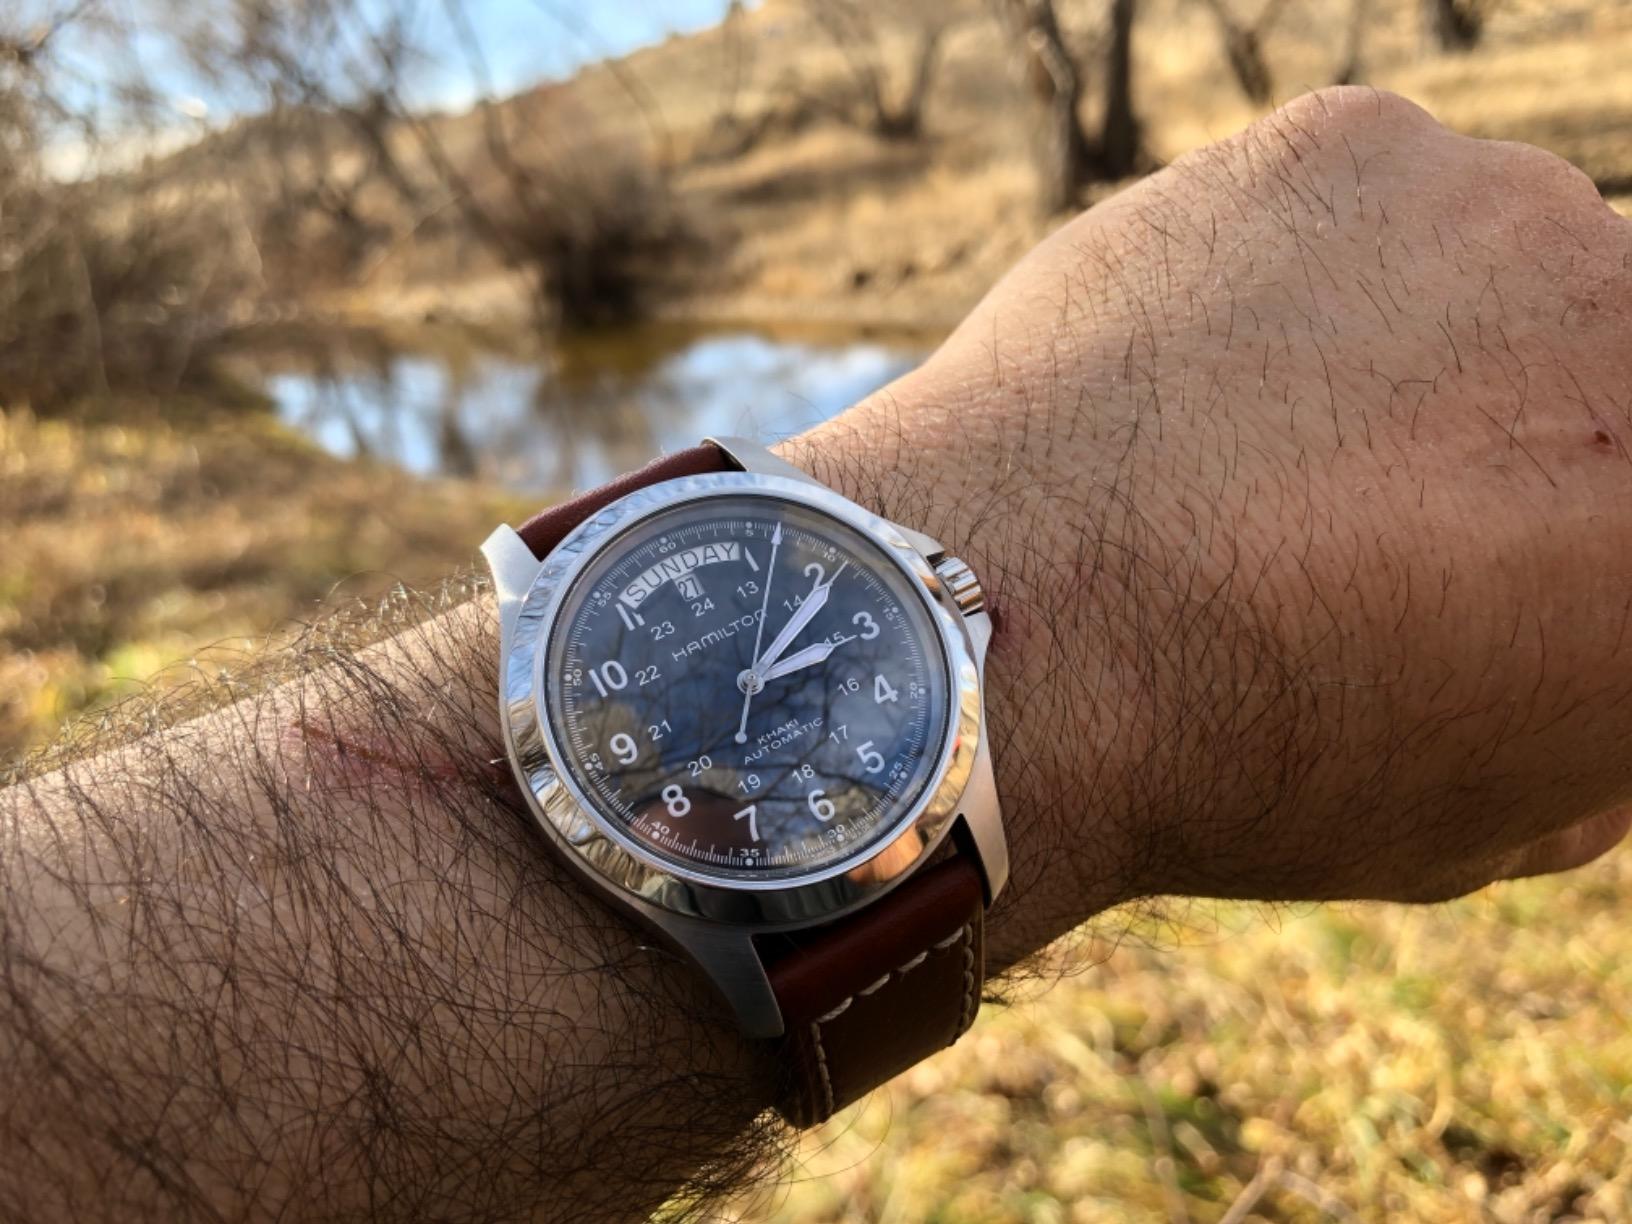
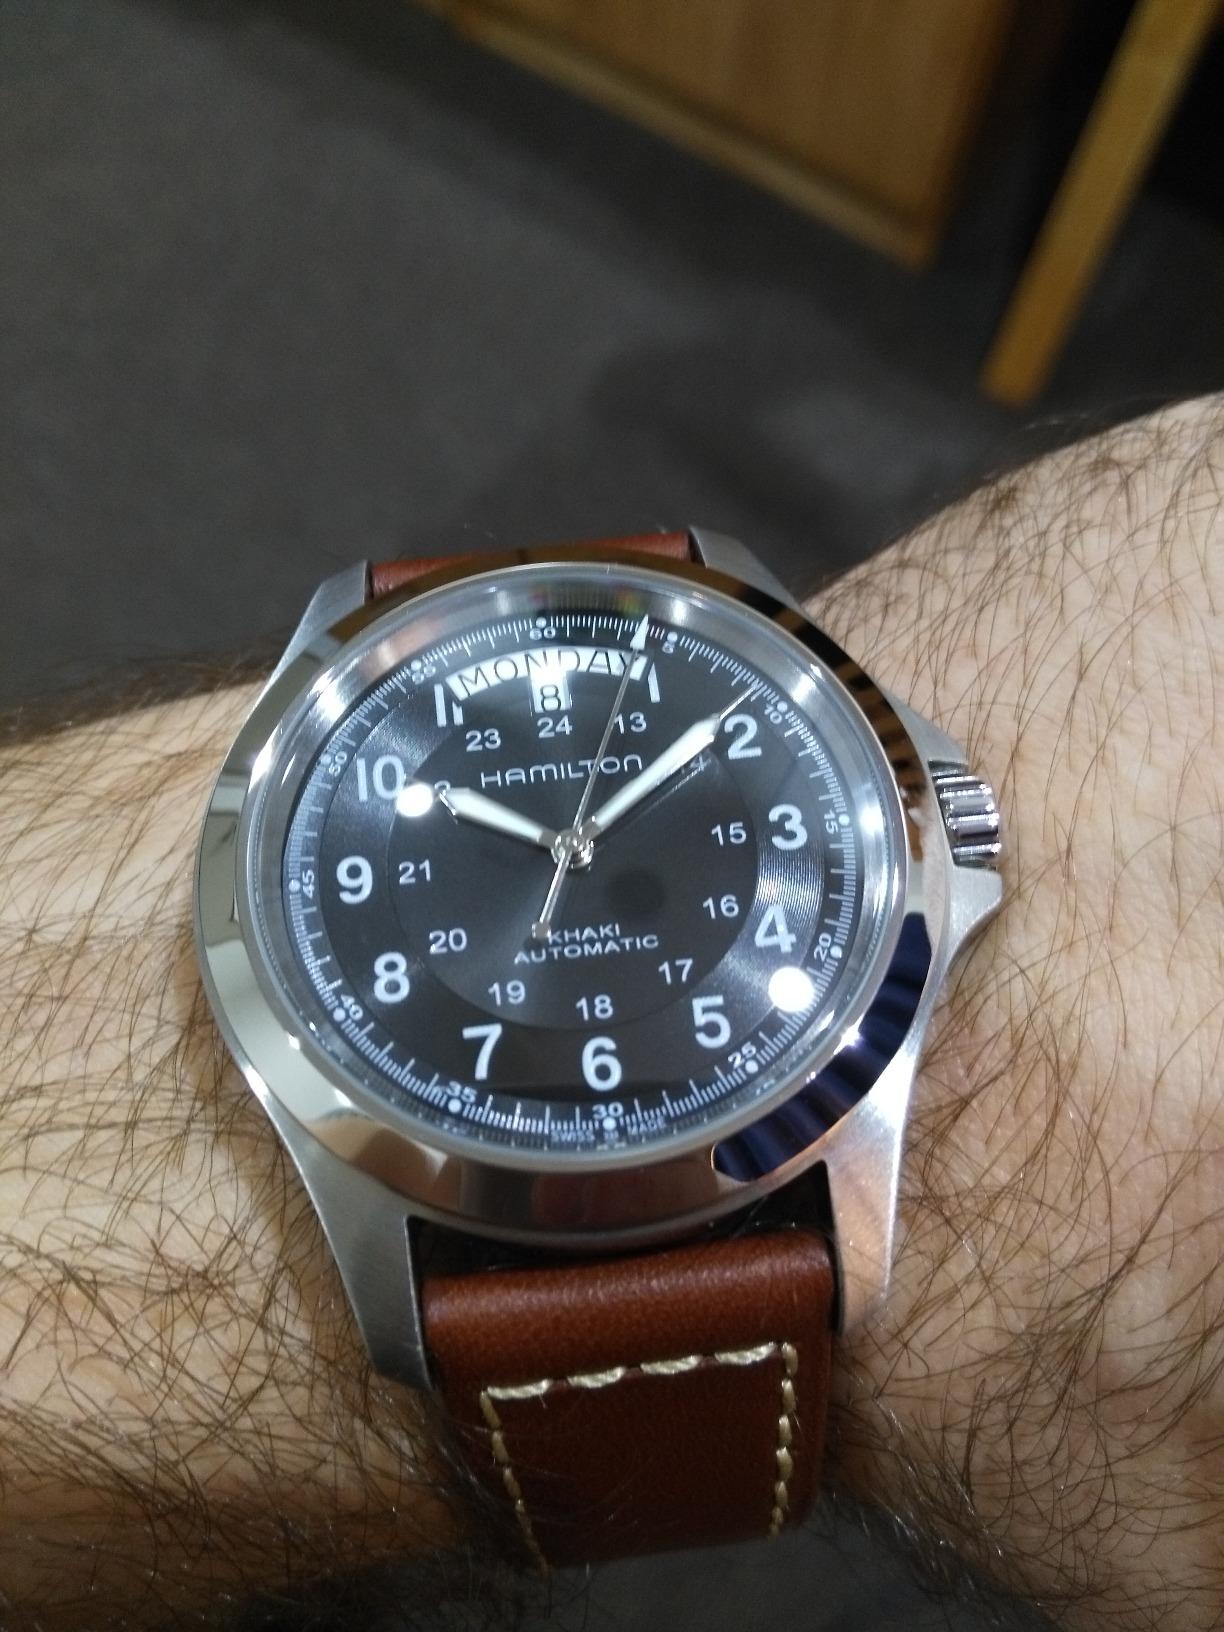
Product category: accessories_watch
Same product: yes